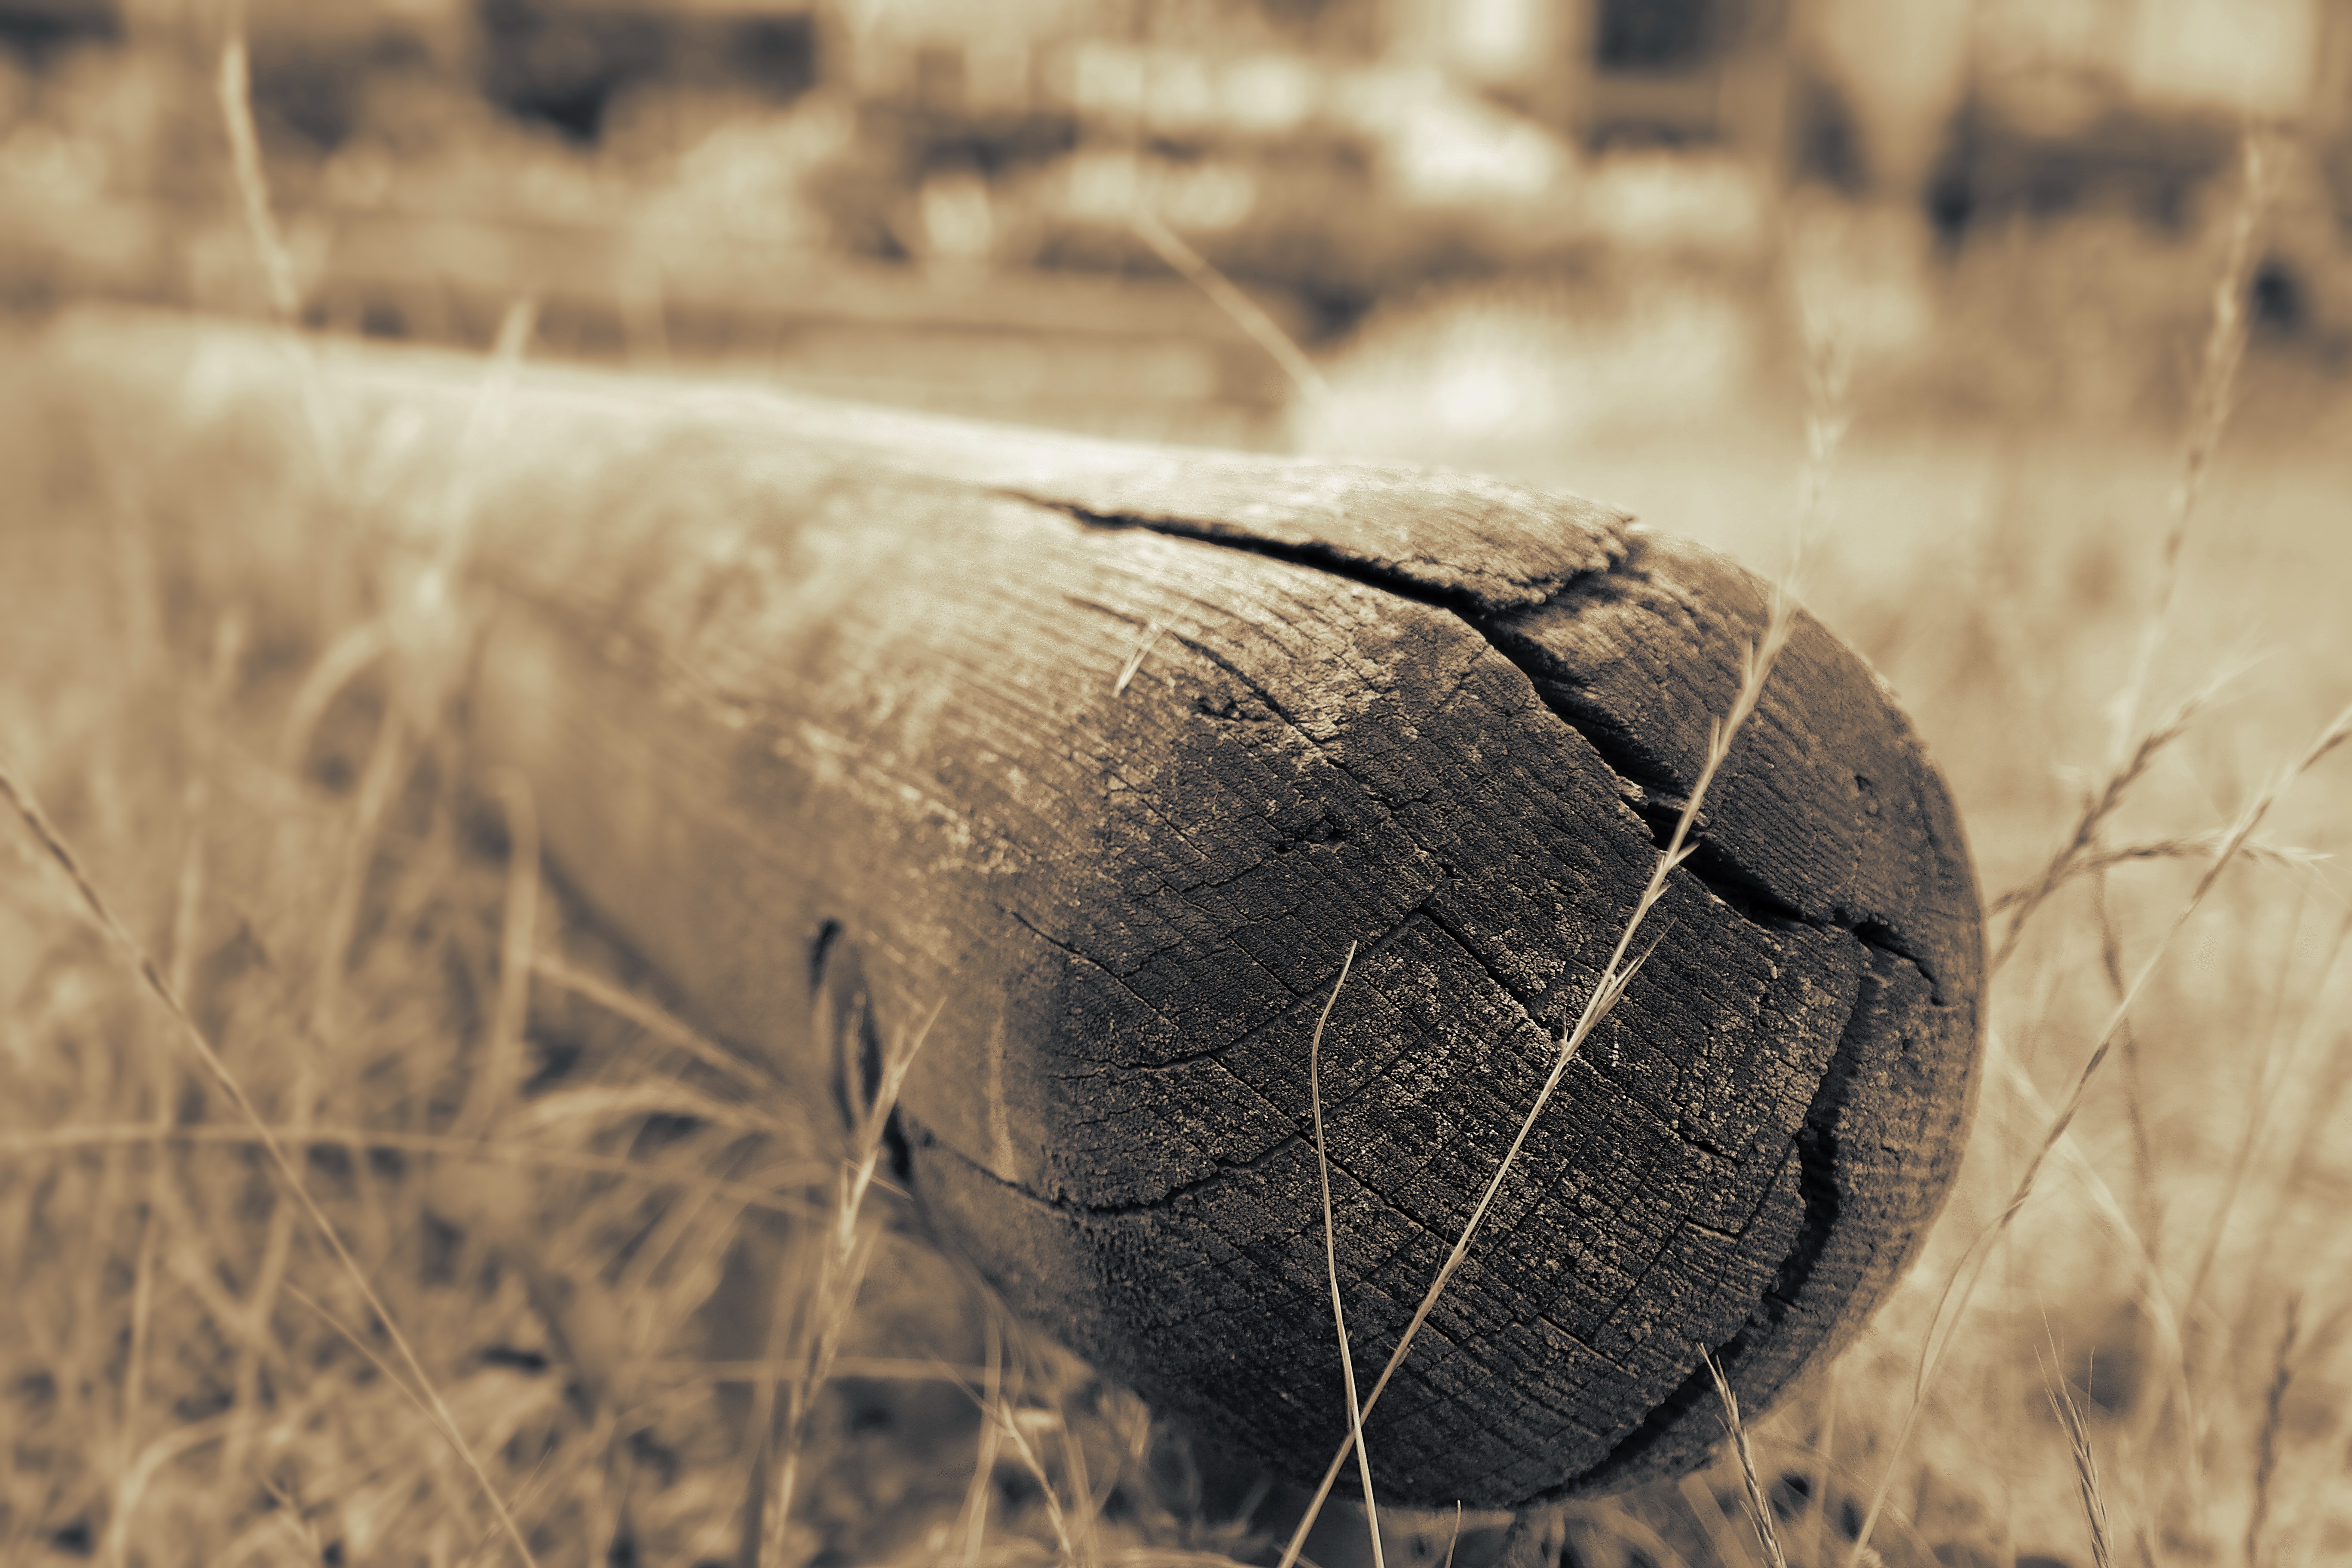
straw, wood, grass, tree, plant, photography, plant stem